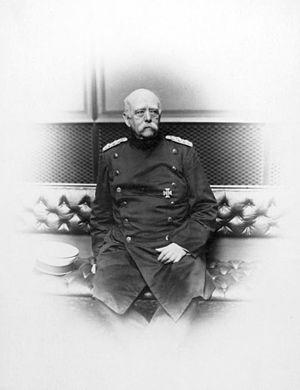
Otto von Bismarck /ˈɔtoː fɔn ˈbɪsmɑːk/, duc de Lauenburg et prince de Bismarck, né à Schönhausen le 1ᵉʳ avril 1815 et mort le 30 juillet 1898 à Friedrichsruh, est un homme d'État prussien puis allemand.